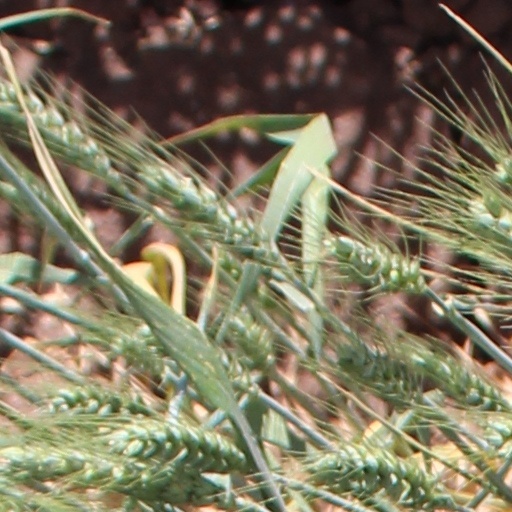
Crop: wheat